Question: Please indicate a possible affordance area of the drag_suitcase that can be used for dragging
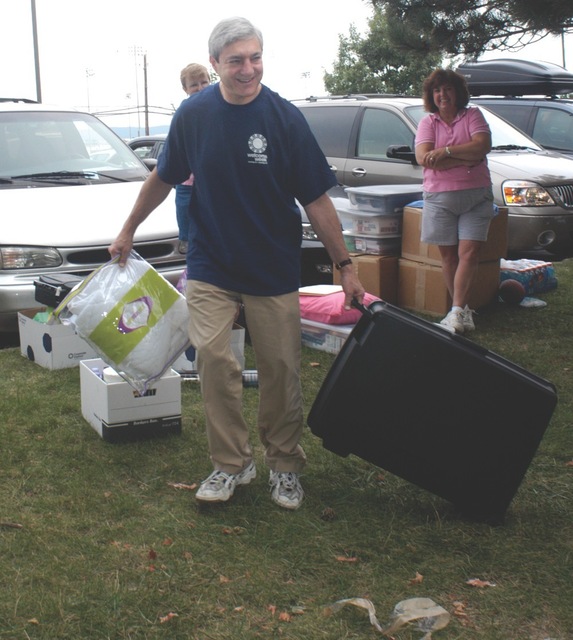
Answer: [317.177, 270.677, 389.357, 321.203]